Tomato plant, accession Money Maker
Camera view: tilt-top (135 deg); turntable rotation: 300 degrees
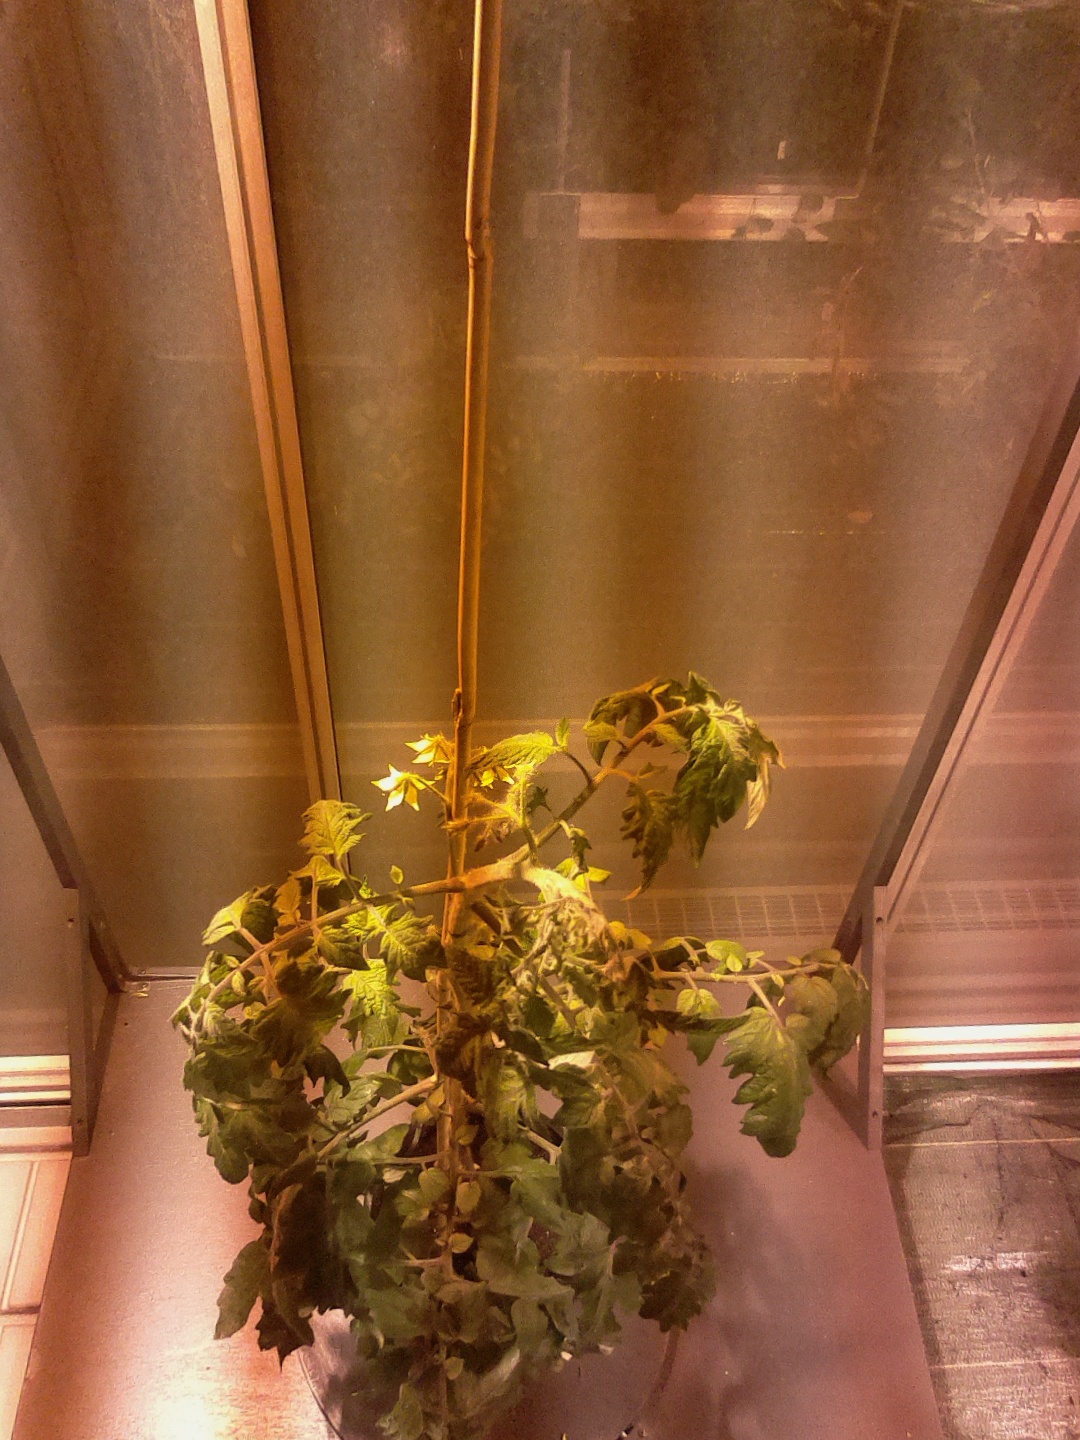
BBCH growth stage 69: End of flowering, 90%-100% of flowers open, more petals falling